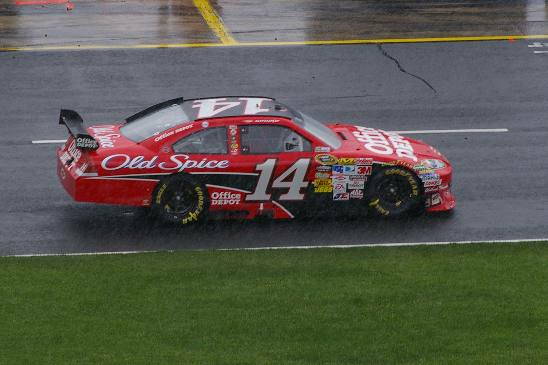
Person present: No